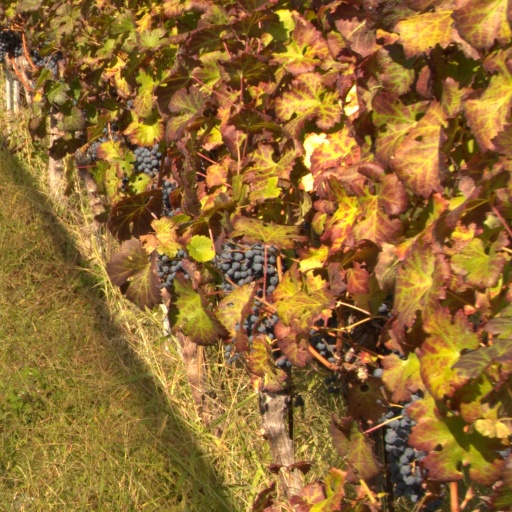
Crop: grape